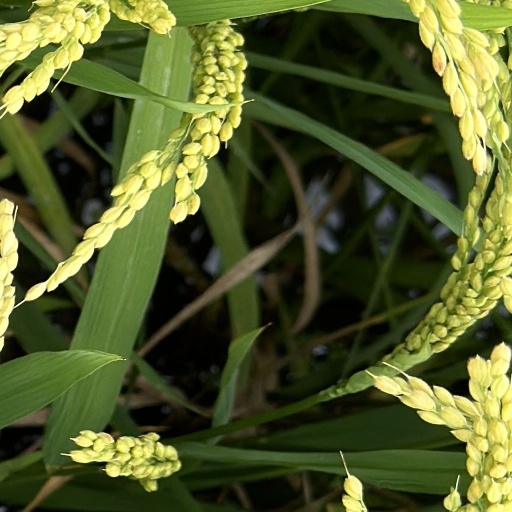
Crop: rice